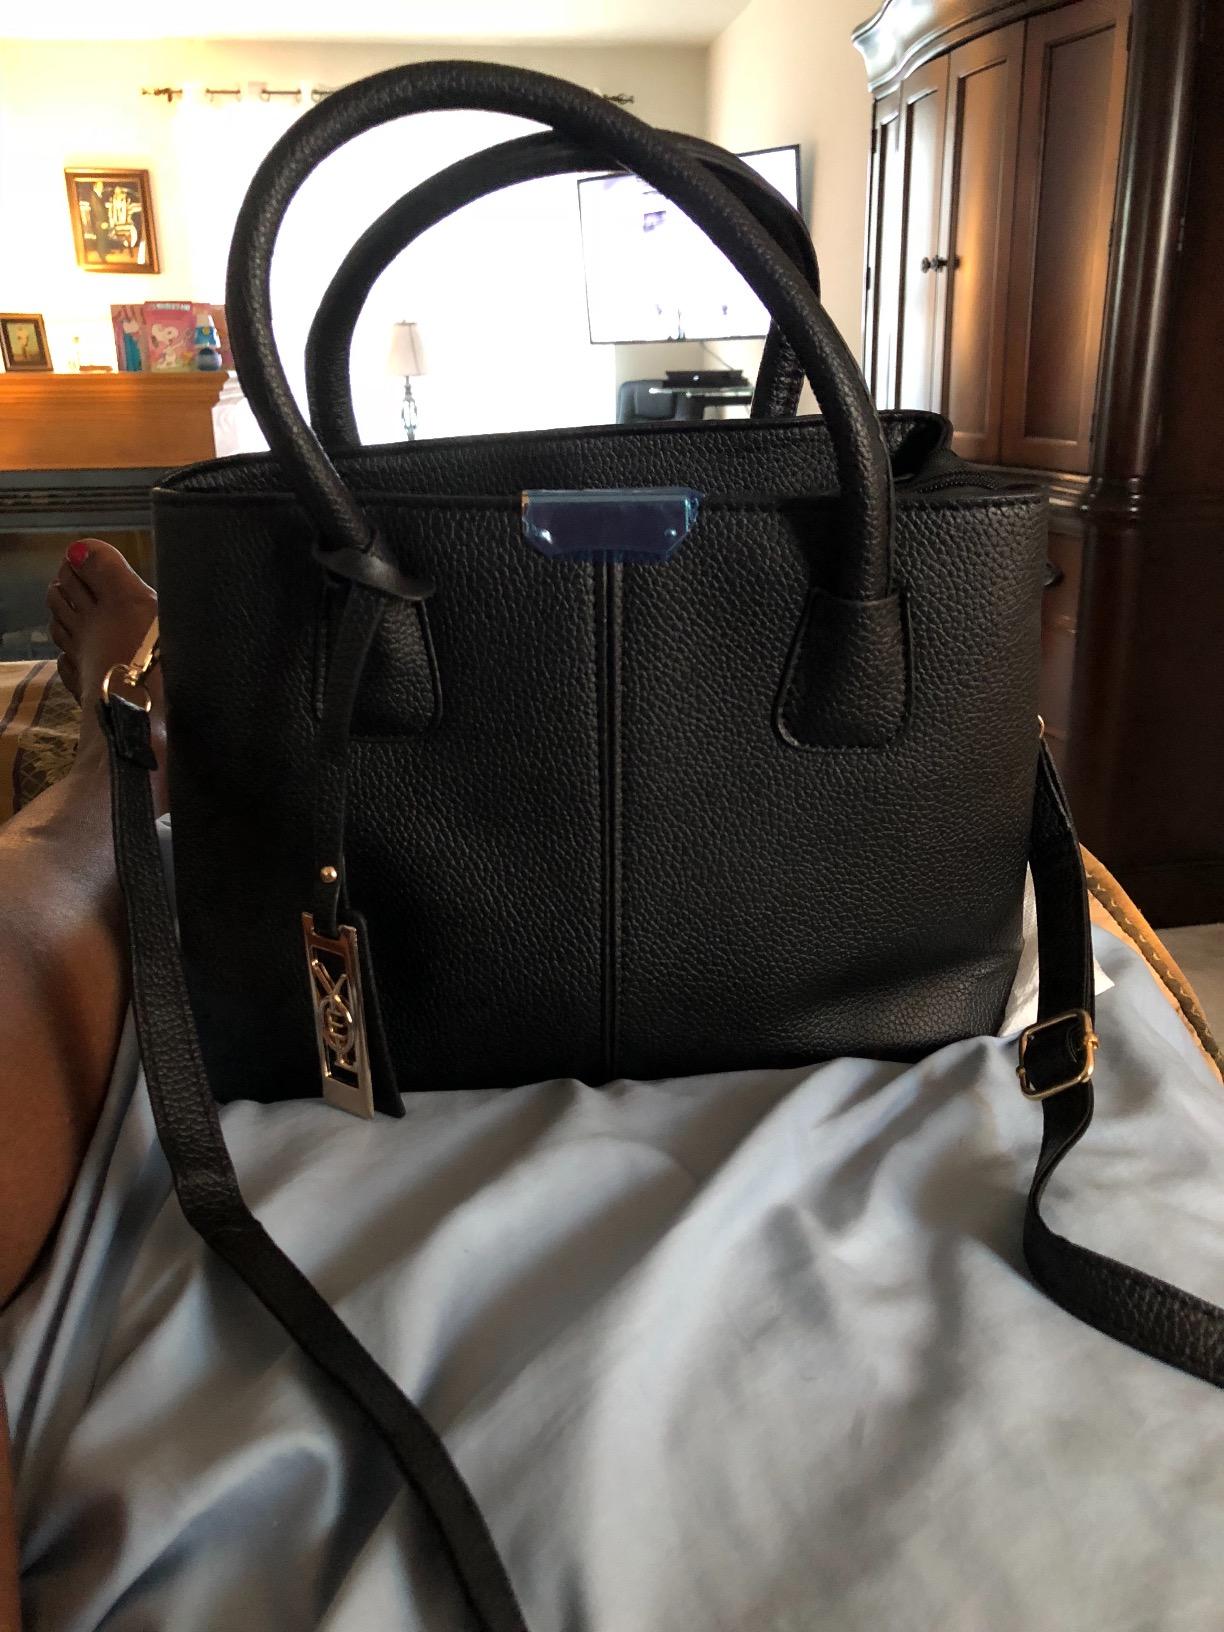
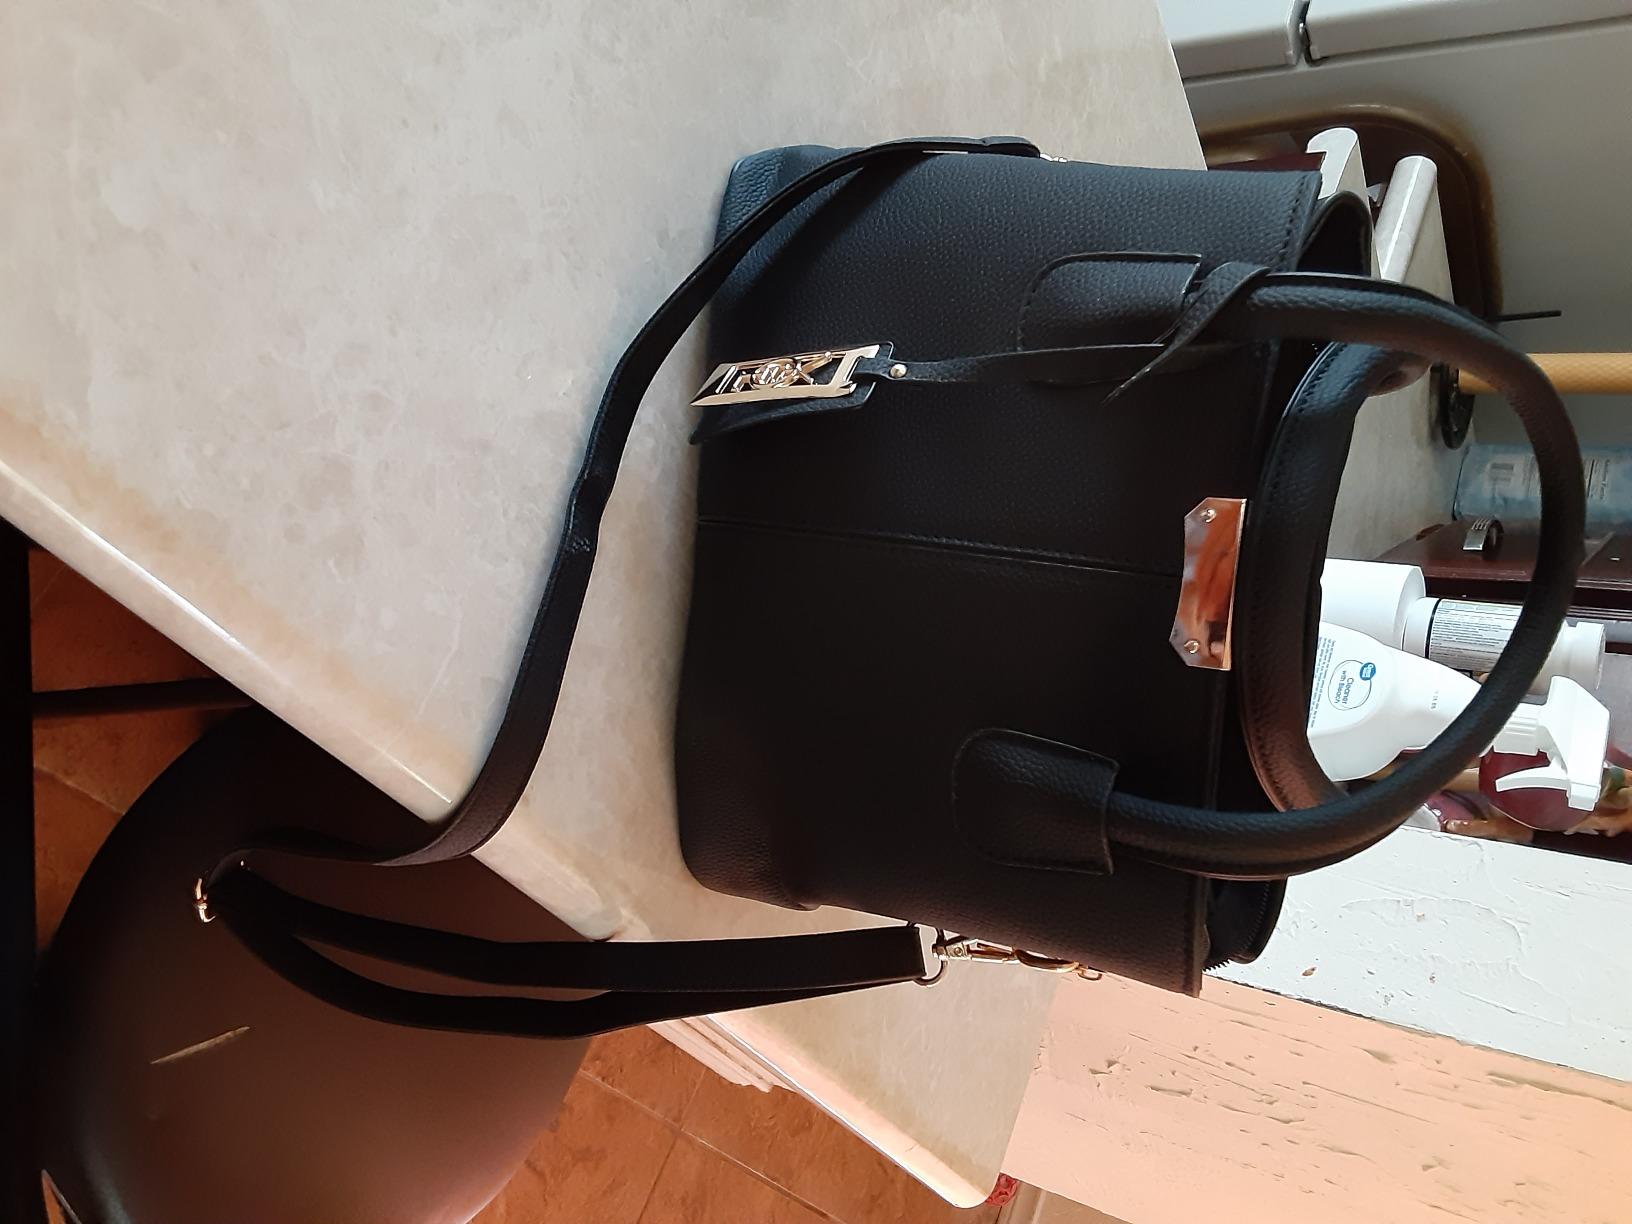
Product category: accessories_handbag
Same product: yes